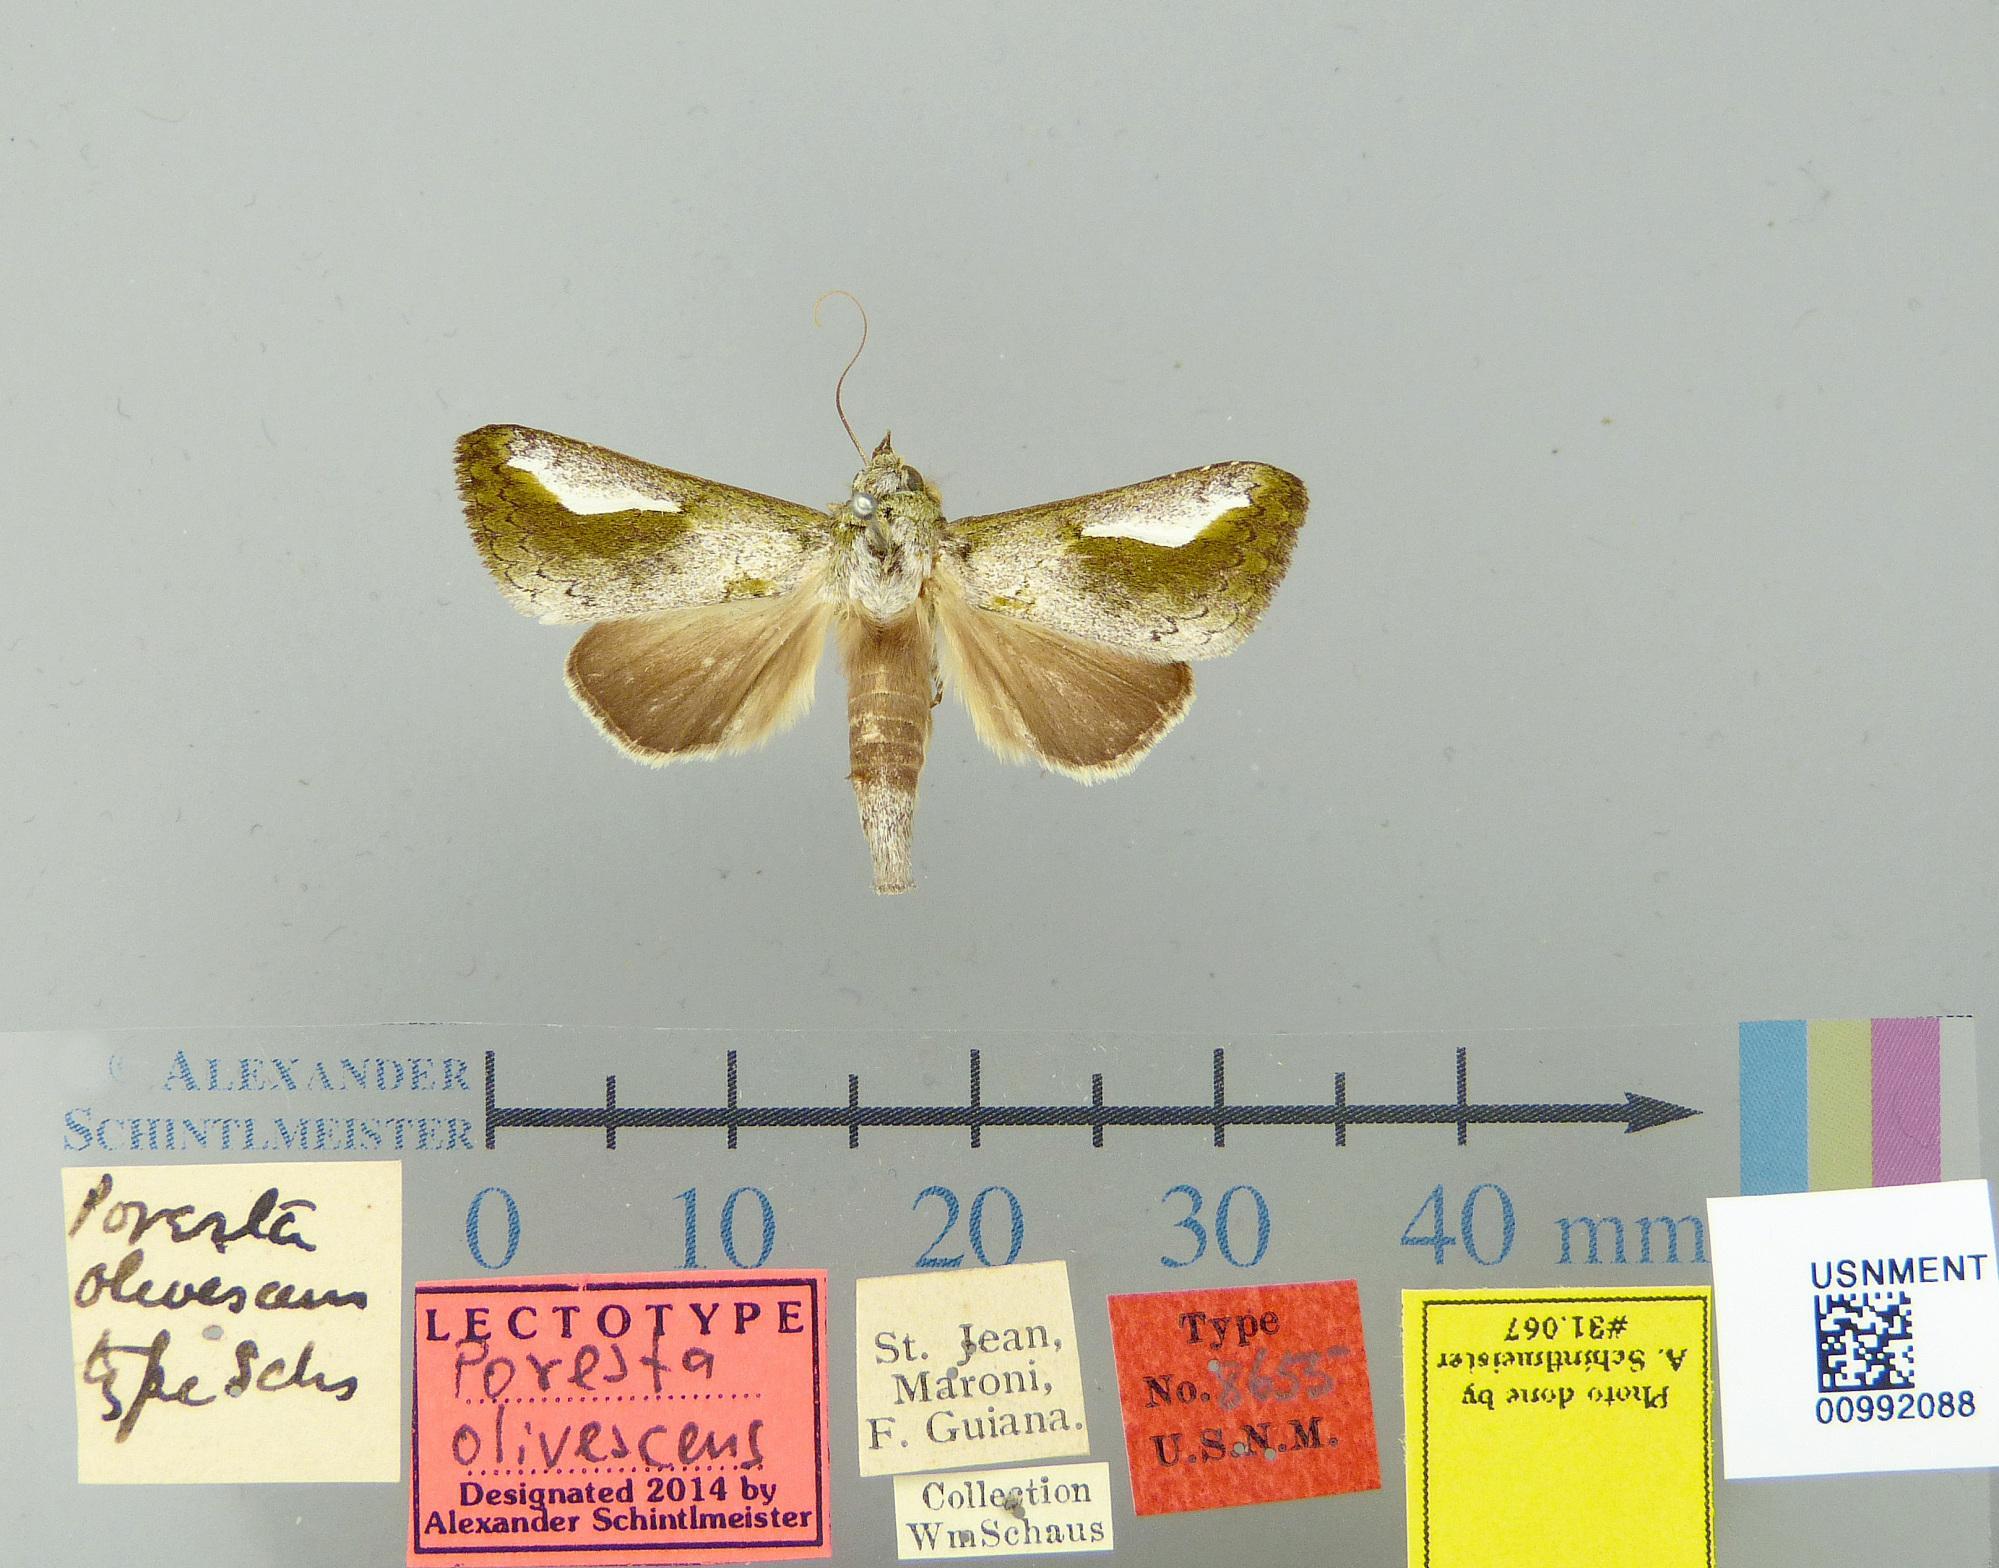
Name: Poresta olivescens
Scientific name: Poresta olivescens Schaus, 1905
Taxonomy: Animalia, Arthropoda, Insecta, Lepidoptera, Notodontidae
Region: [Not Stated]
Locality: St. Jean du Maroni, French Guiana, France